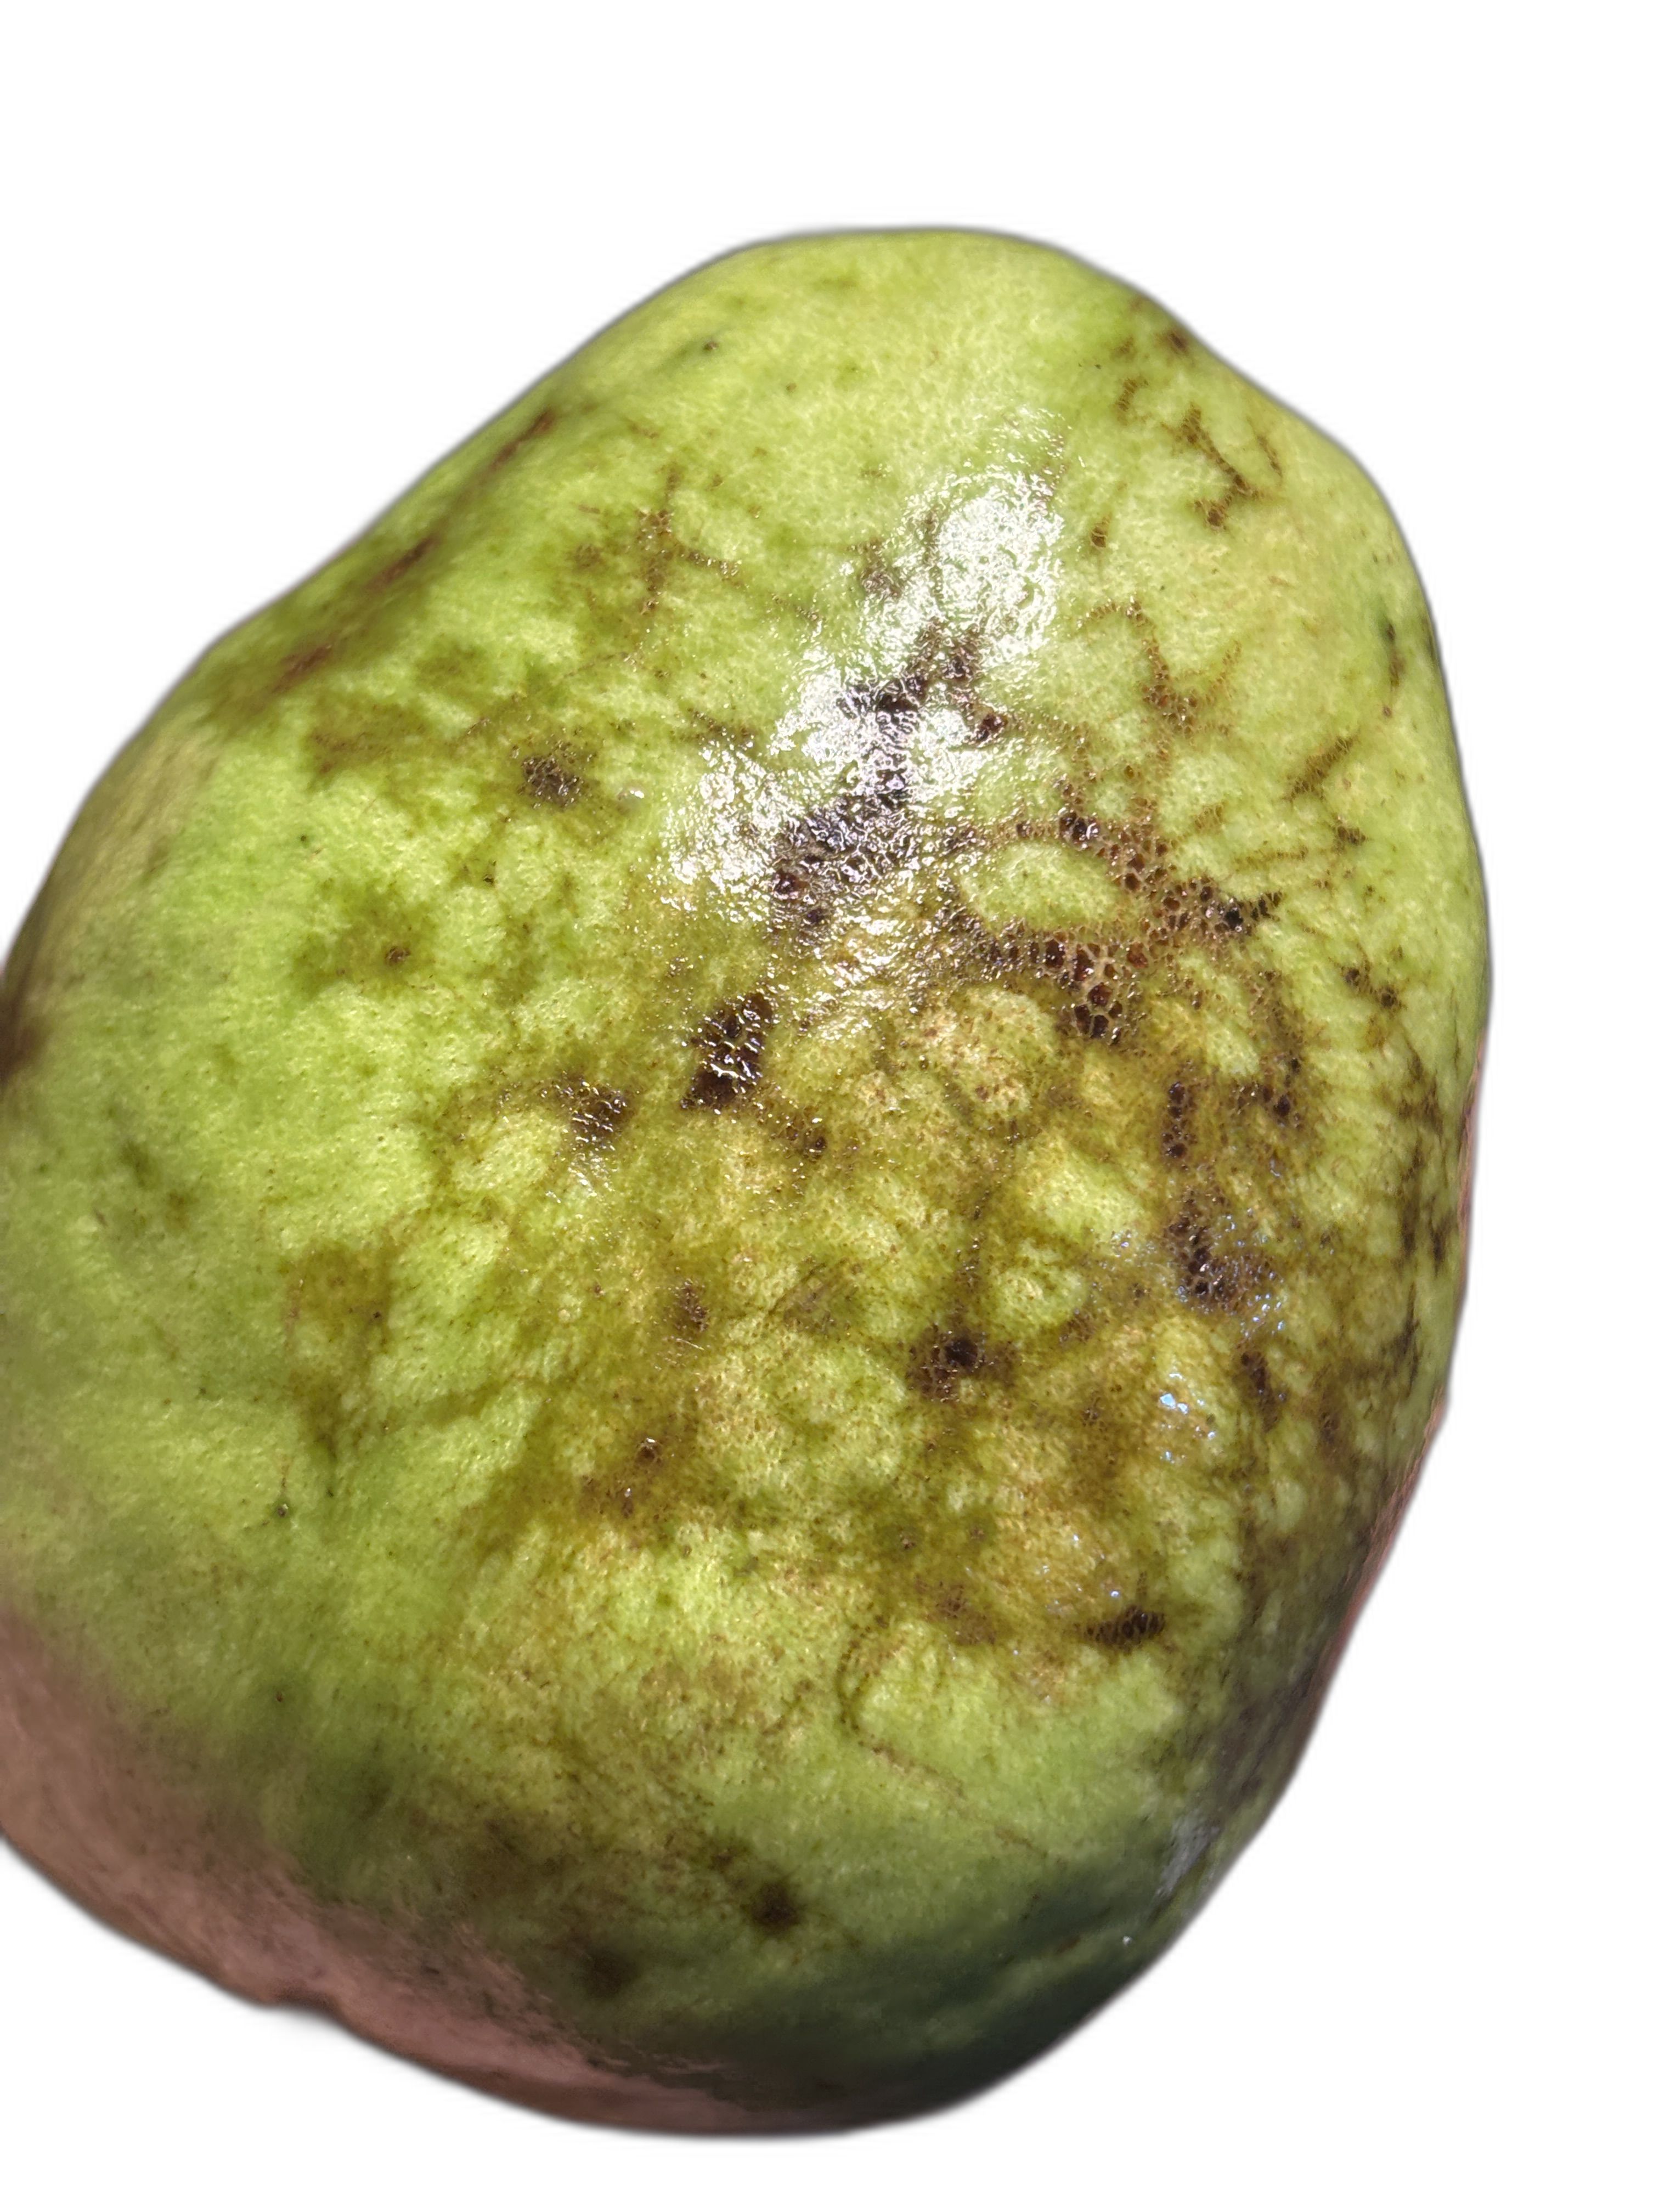
Plant part: fruit
Disease: Scab